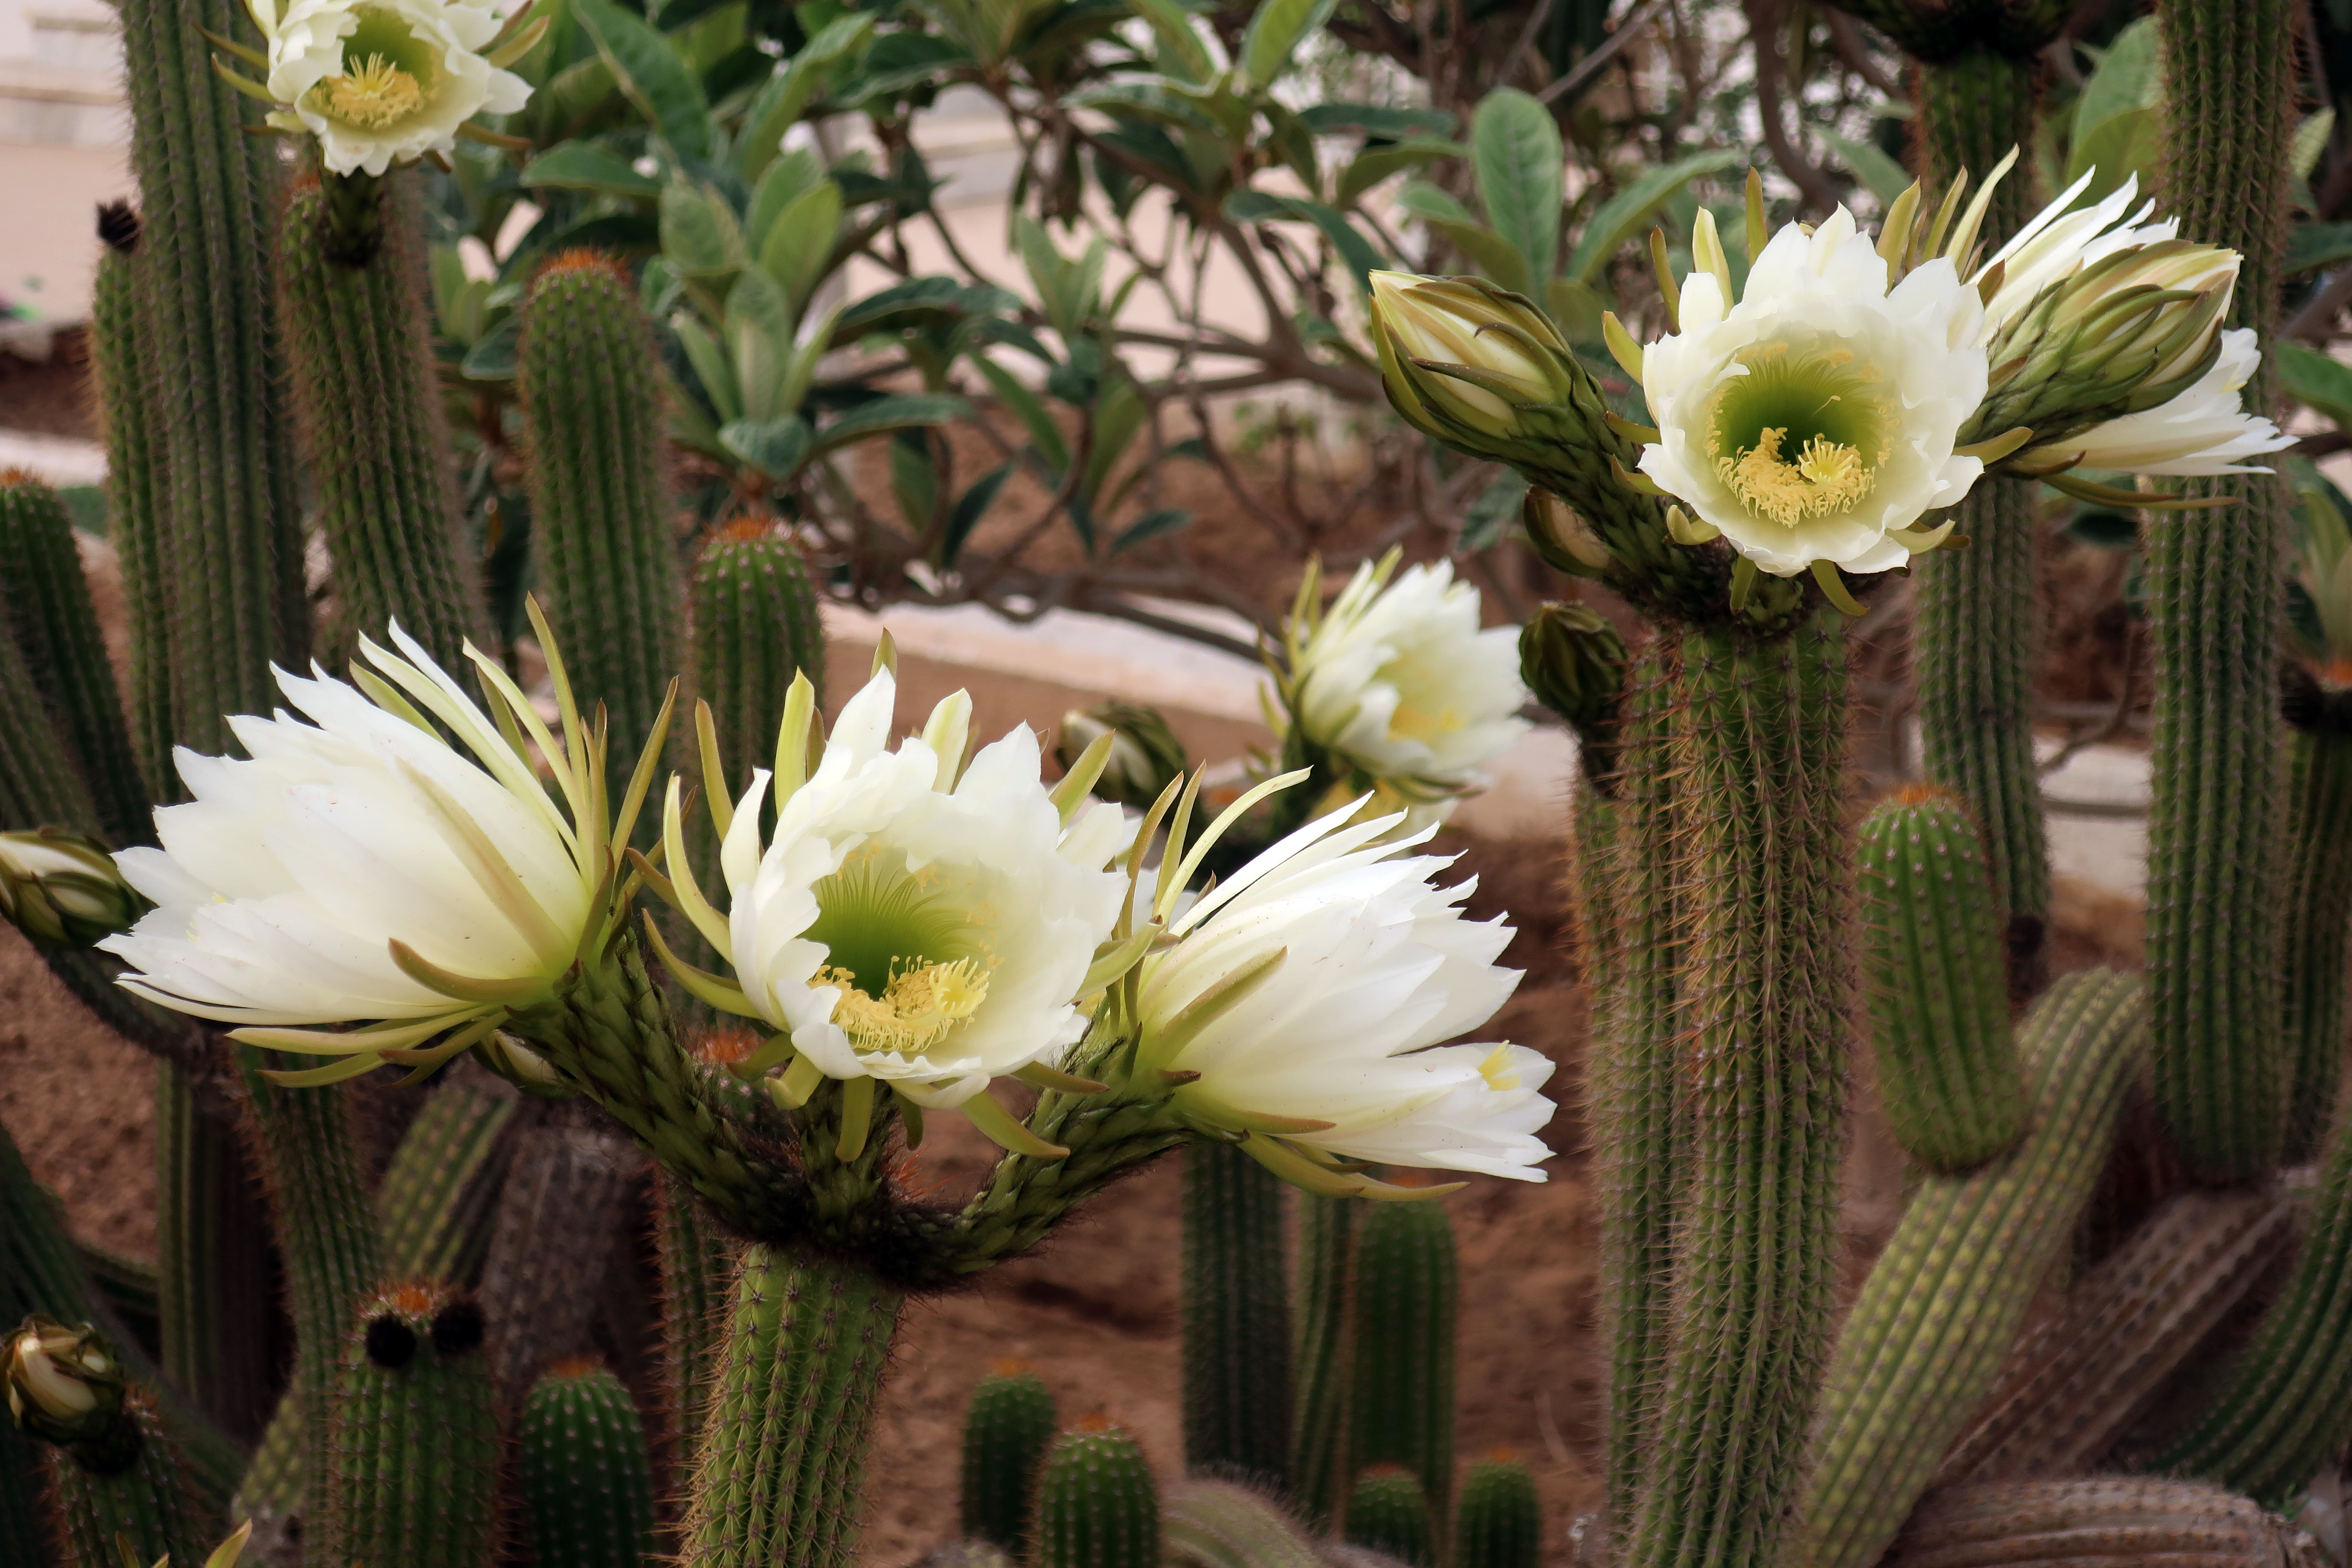
flowers, garden, landscapes, green, flower, plant, botany, petal, terrestrial plant, vegetation, biome, flowering plant, annual plant, floristry, wildflower, plant stem, landscape, floral design, still life photography, perennial plant